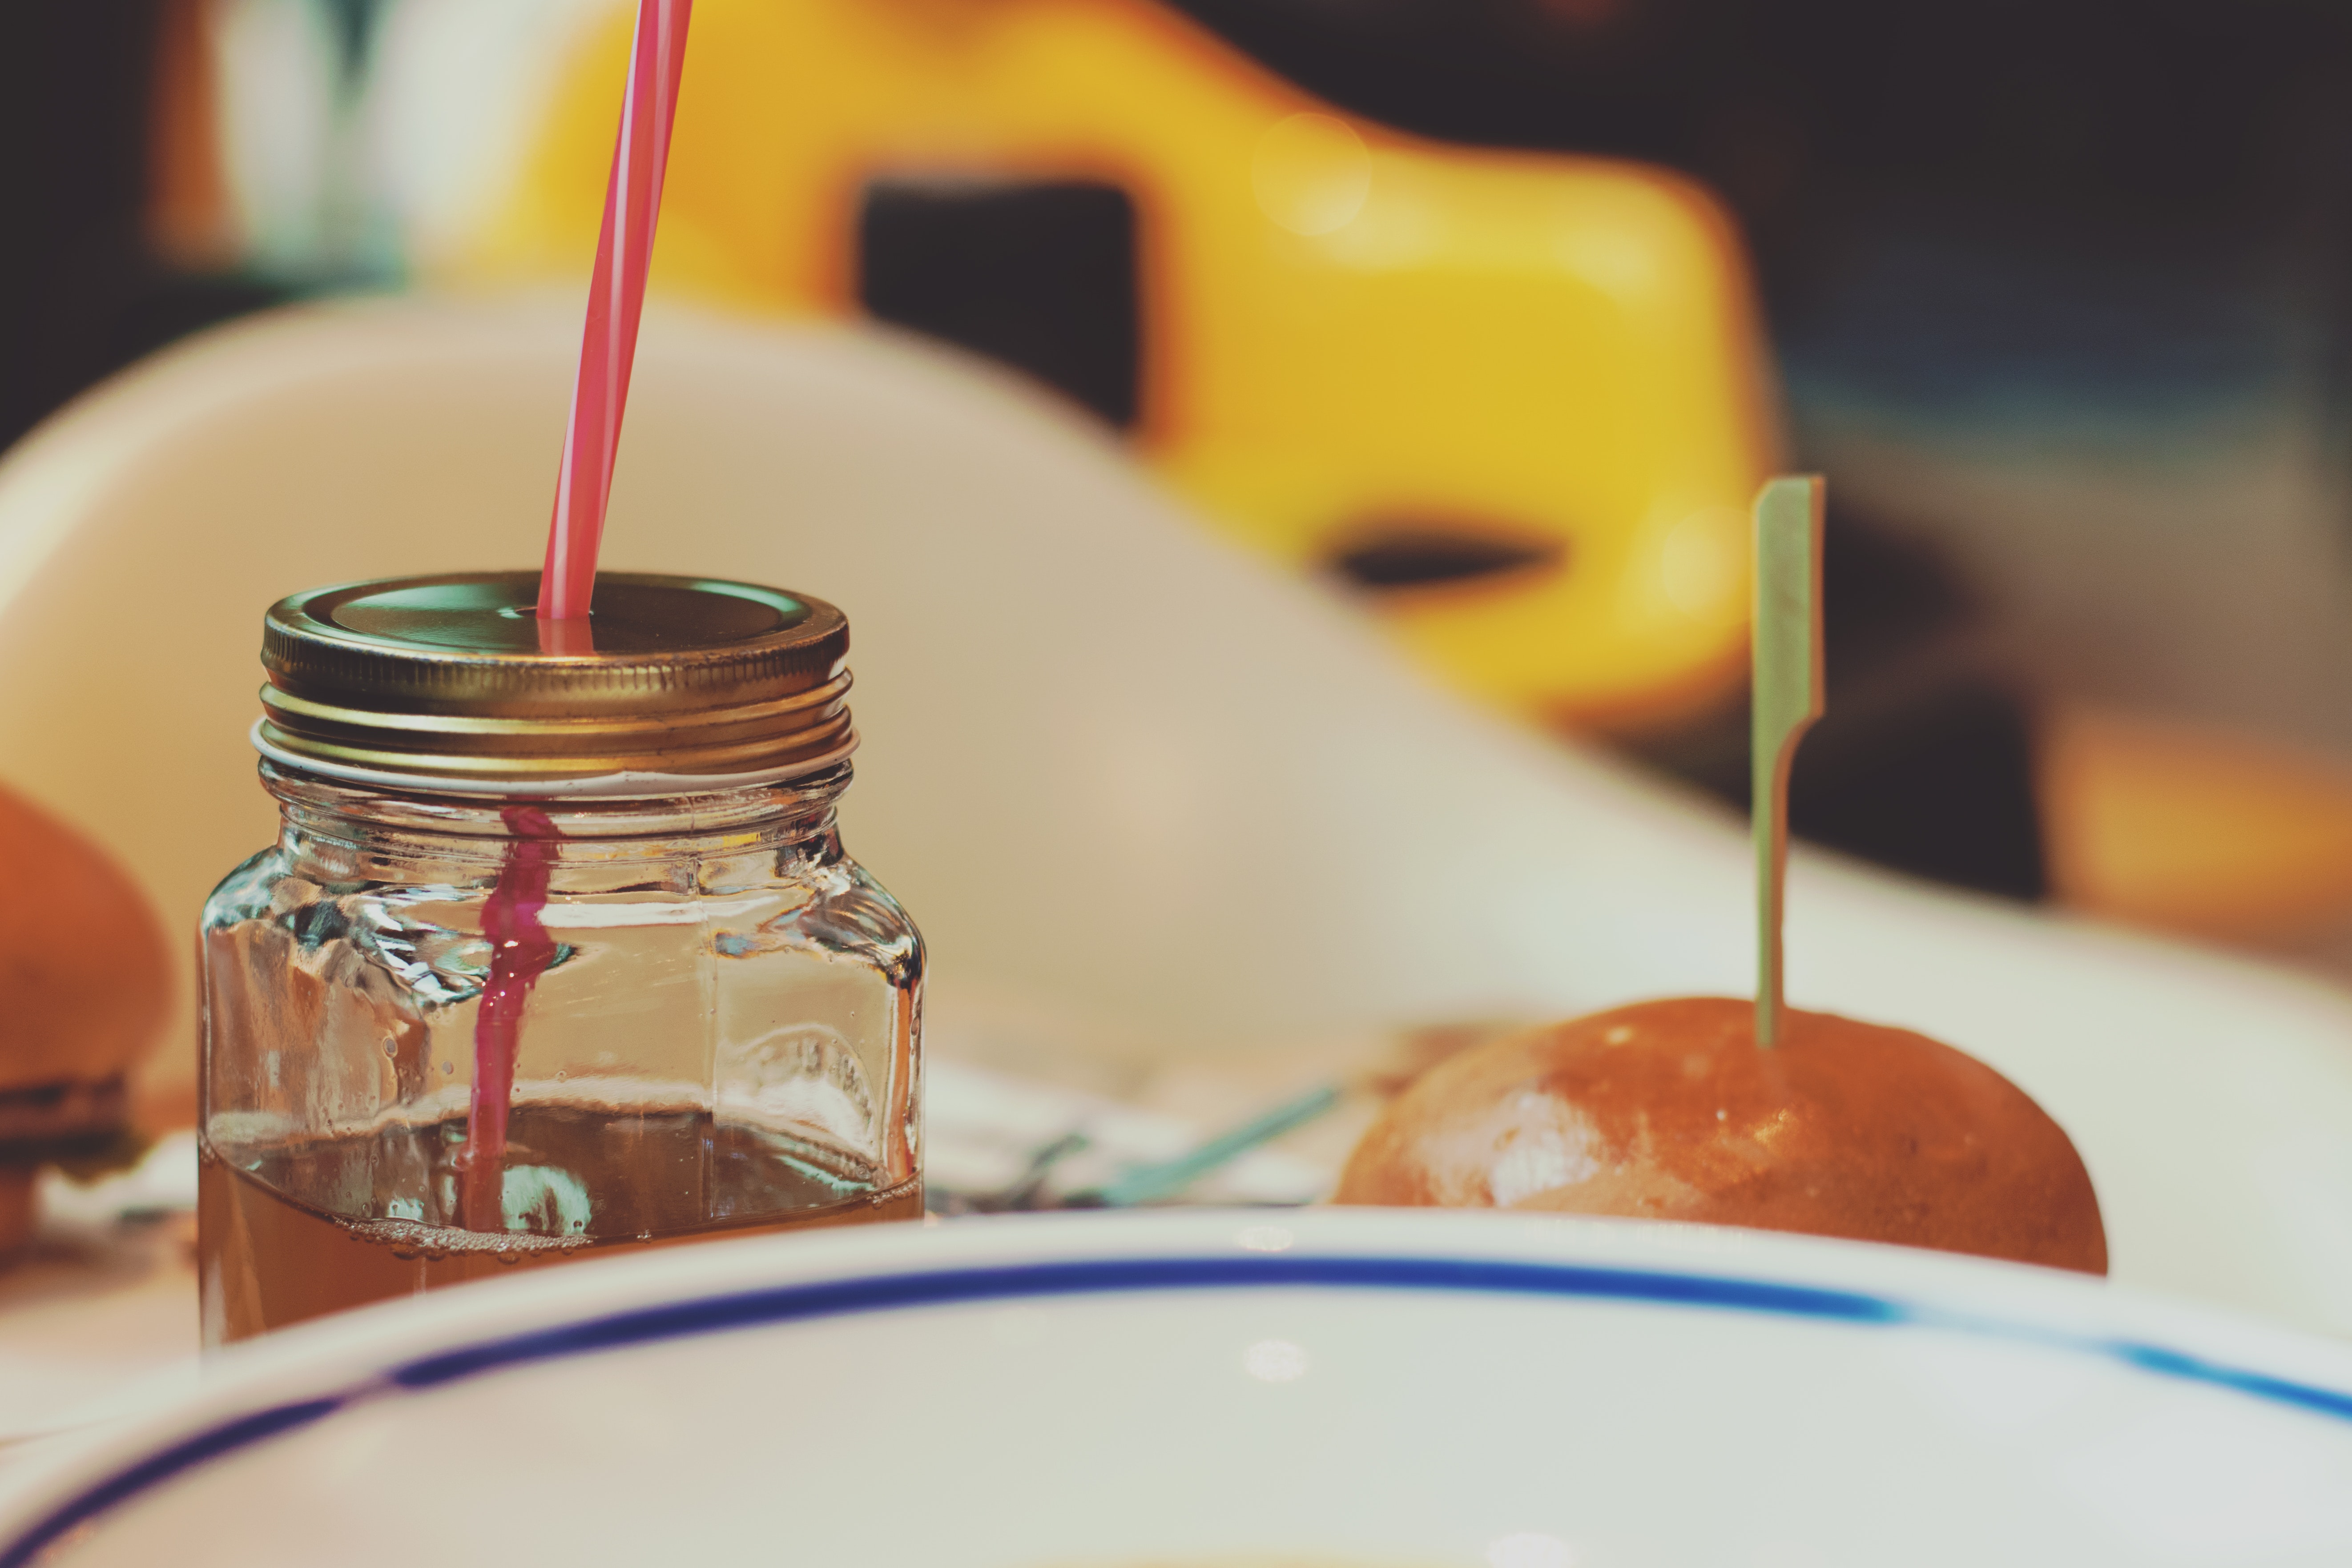
mason jar, food, tableware, ingredient, room, breakfast, drinkware, dish, cuisine, brunch